Hydrogen fluoride

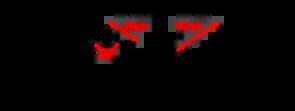
The structure of chains of HF in crystalline hydrogen fluoride.

HF is diatomic in the gas-phase. As a liquid, HF forms relatively strong hydrogen bonds, hence its relatively high boiling point. Solid HF consists of zig-zag chains of HF molecules. The HF molecules, with a short covalent H–F bond of 95 pm length, are linked to neighboring molecules by intermolecular H–F distances of 155 pm. Liquid HF also consists of chains of HF molecules, but the chains are shorter, consisting on average of only five or six molecules.